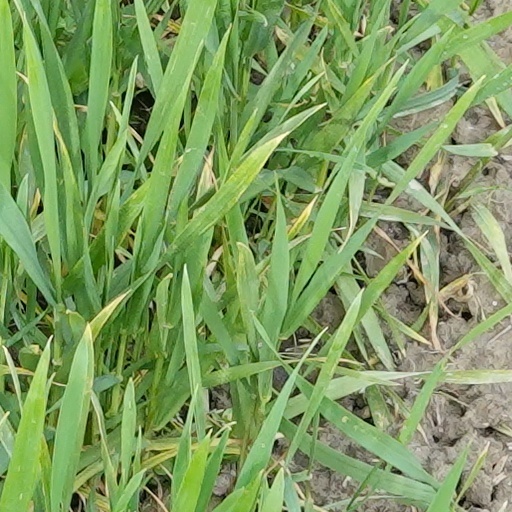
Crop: wheat